Cardinal Richelieu

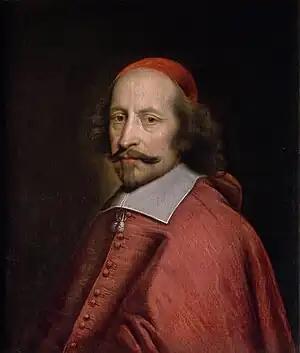
Cardinal Mazarin (depicted here in 1660, age 58) succeeded Richelieu in office.

Because he openly aligned France with Protestant powers, Richelieu was denounced by many as a traitor to the Roman Catholic Church. (He ordered ships of war from Jean Bicker.) Military action, at first, was disastrous for the French, with many victories going to Spain and the Empire. Neither side, however, could obtain a decisive advantage, and the conflict lingered on after Richelieu's death. Richelieu was instrumental in redirecting the Thirty Years' War from the conflict of Protestantism versus Catholicism to that of nationalism versus Habsburg hegemony. In this conflict France effectively drained the already overstretched resources of the Habsburg empire and drove it inexorably towards bankruptcy. The defeat of Habsburg forces at the Battle of Lens in 1648, coupled with their failure to prevent a French invasion of Catalonia, effectively spelled the end for Habsburg domination of the continent, and for the personal career of Spanish prime minister Olivares.